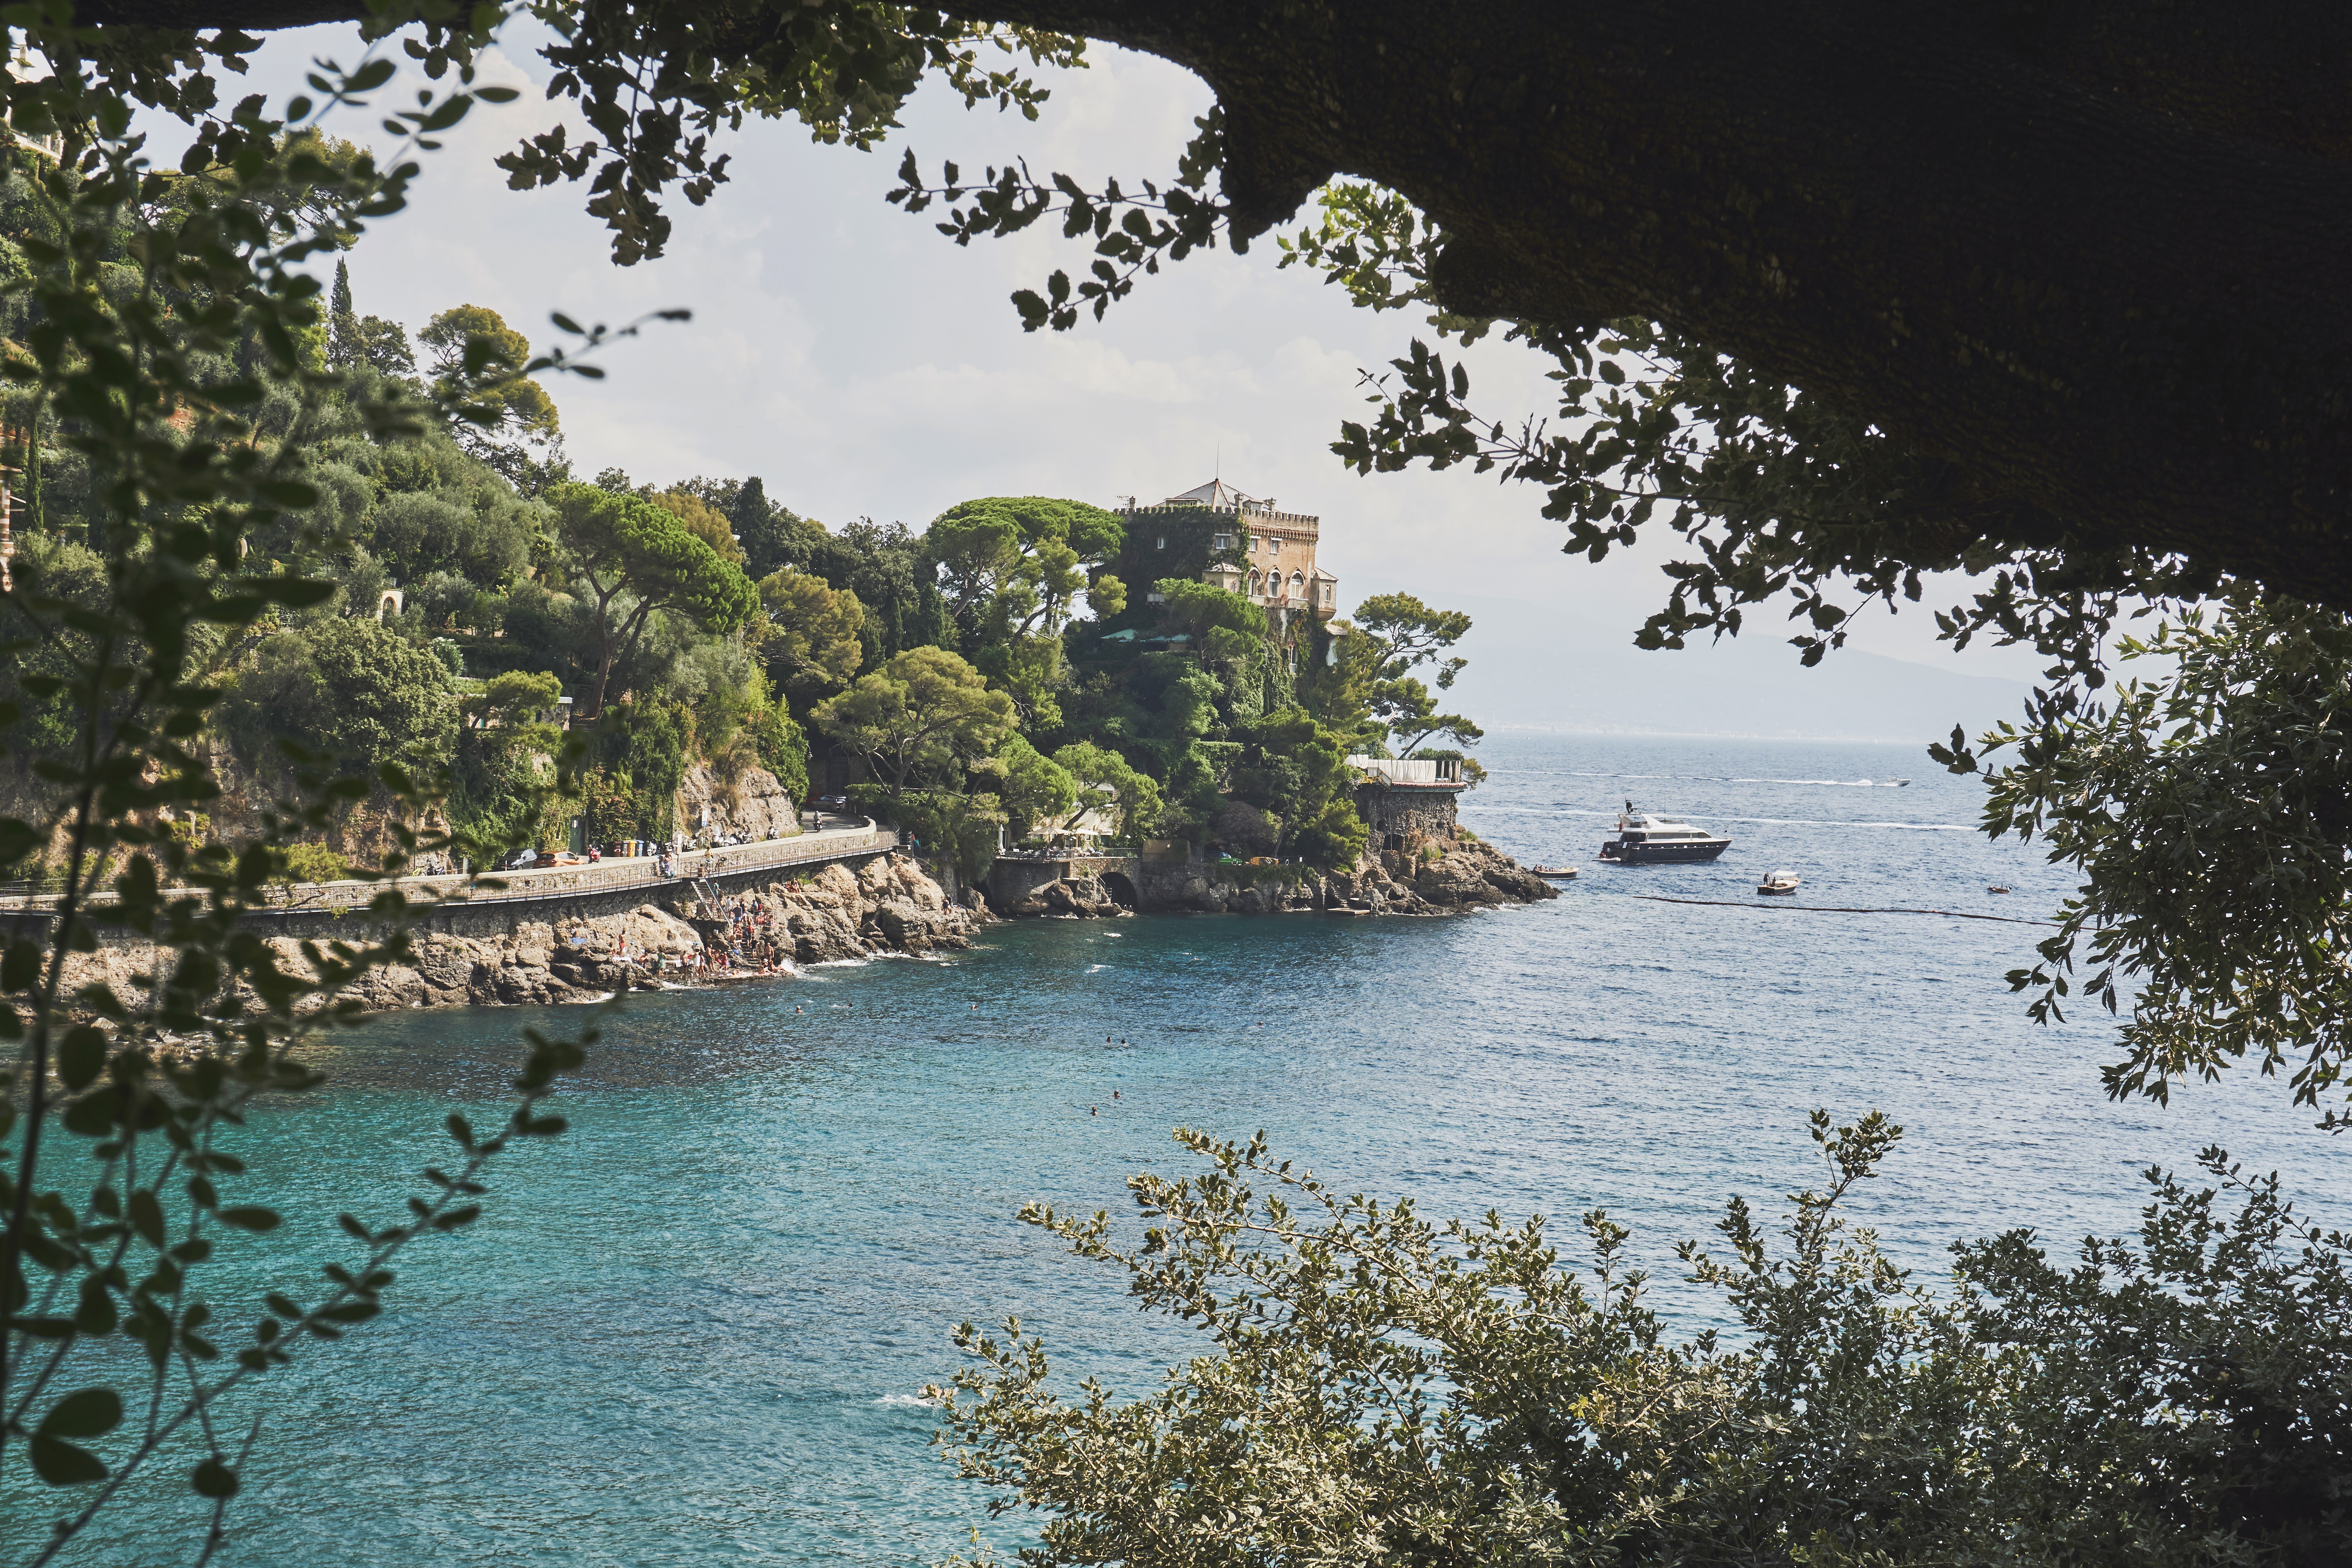
body of water, water, coast, sea, vegetation, nature reserve, promontory, sky, coastal and oceanic landforms, tree, bay, shore, tourism, cove, inlet, tropics, lagoon, rock, ocean, lake